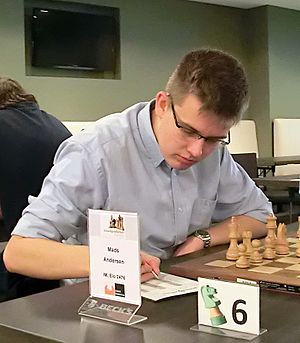
Mads Andersen (skakspiller)
Mads Andersen er en dansk stormester i skak. Han er to gange blevet danmarksmester i skak.